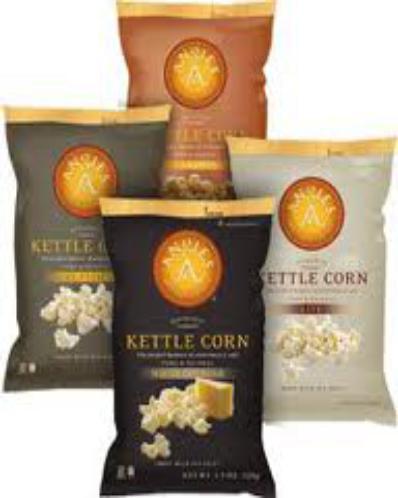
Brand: Angie's Kettle
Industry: Food